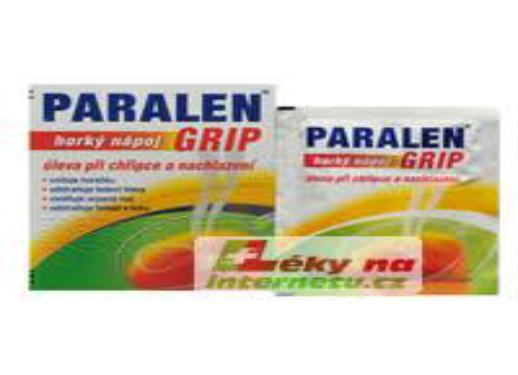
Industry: Medical